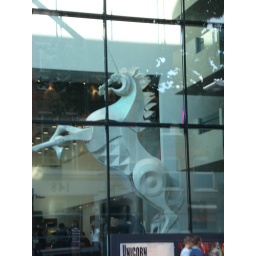
Unicorn, some building near the London bridge